Solo Batik Carnival

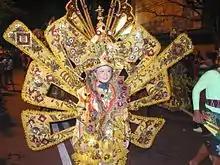
The fourth Solo Batik Carnival was the first to be held in the evening.

The fourth Solo Batik Carnival was held on Saturday evening 25 June 2011 on the main street of Solo, Slamet Riyadi Street. The theme of the year is "The Amazing Legend". The Carnival highlighted four of the most renowned Javanese folk-legends: the , Ratu Kencana Wungu, Ratu Laut Selatan, and Roro Jonggrang. The event also highlighted the appearance of four winners of the Miss Indonesia beauty pageant: Nadine Ames, Inda Adeliani, Alessandra K Usman, and Reisa Kartikasari.